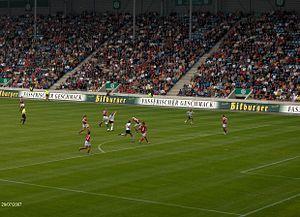
L'équipe d'Allemagne féminine de football est l'équipe nationale qui représente l'Allemagne dans les compétitions majeures de football féminin: la Coupe du monde, les Jeux olympiques, les Championnats d'Europe et l'Algarve Cup. Elle est gérée par la Fédération allemande de football. Son premier match officiel a eu lieu en 1982. Après la réunification allemande, la DFB est restée du côté de l'Allemagne de l'Ouest.